Józef Joniec

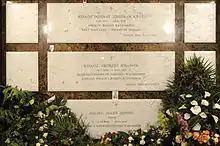
Panteon grave

Józef Joniec (12 October 1959 in Laskowa – 10 April 2010) was a Polish Roman Catholic priest.